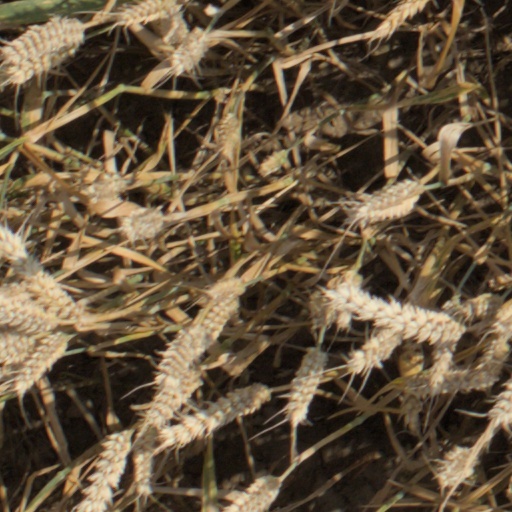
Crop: wheat